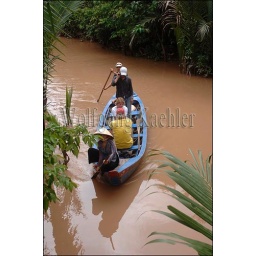
Vietnam, near saigon (Ho chi minh city), mekong river delta, women with cone hats (Non la) In boat